JOSS

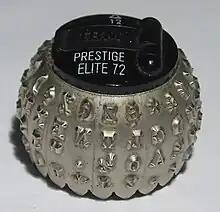
JOSS used a custom type ball, similar to this example, for its IBM Selectric typewriter terminals to provide mathematical symbols.

JOSS-II on the PDP-6 was divided into two parts, matching the internal memory layout of the machine. The machine was equipped with two banks of core memory, with 16k 36-bit words in each bank. The JOSS system itself, which included the operating system, user and file management code, terminal handler and the interpreter, used up much of the first of these banks. The second bank was used for user programs. Although this was a relatively large amount of memory for the era, the system was so heavily used that the 16k word user store was not enough, and it was backed up with a magnetic drum for paging support. The drum was driven by external hardware and did not require attention from the main processor.